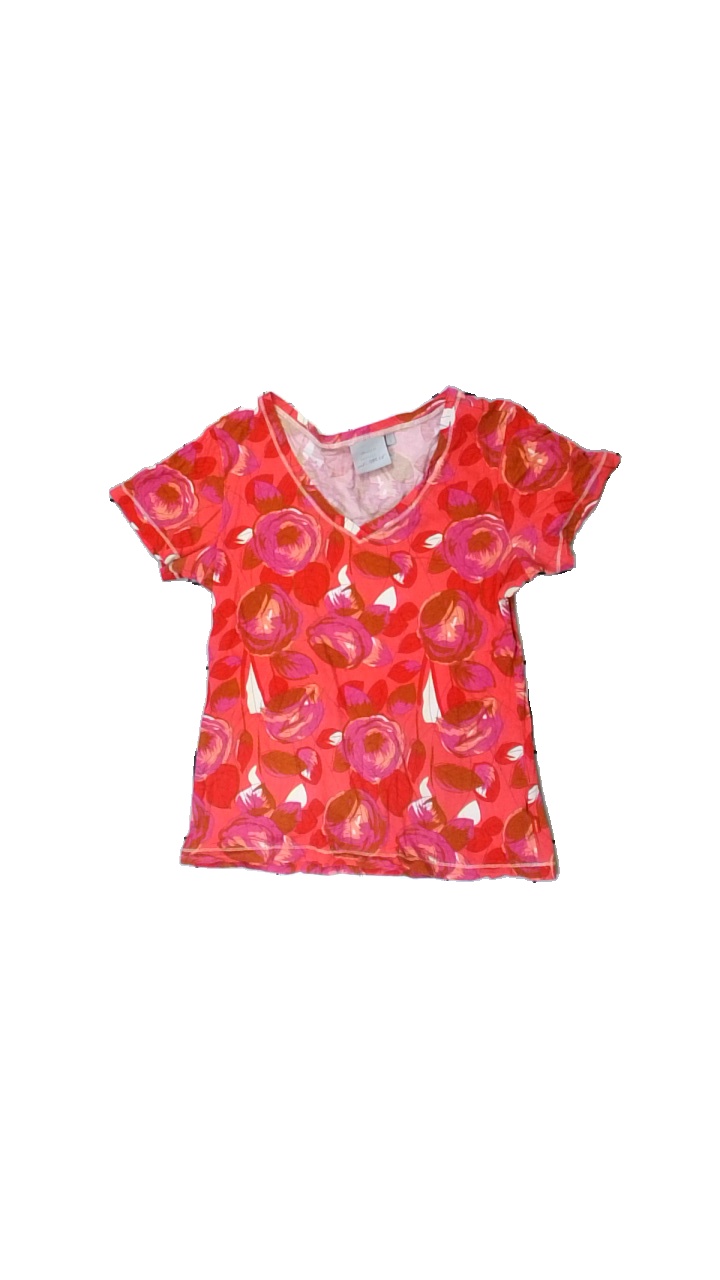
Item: T-shirt (Ladies)
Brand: Jackpot
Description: blommig t-shirt med litet hål bak
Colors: White, Red, Purple, Multicolor
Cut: Regular
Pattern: Floral print
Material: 100% cotton
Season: All
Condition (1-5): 4
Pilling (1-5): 5
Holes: Minor
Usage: Reuse
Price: <50